Glushkov's construction algorithm

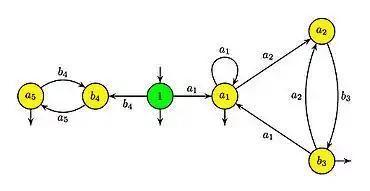
Automaton constructed by Glushkov's algorithm – linear version

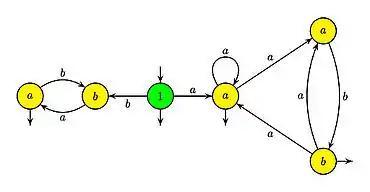
Automaton constructed by Glushkov's algorithm - final version

The computation of the sets , , , and is done inductively over the regular expression formula_2. One must give the values for (the symbols for the empty language and the singleton language containing the empty word), the letters, and the results of the operations formula_29.